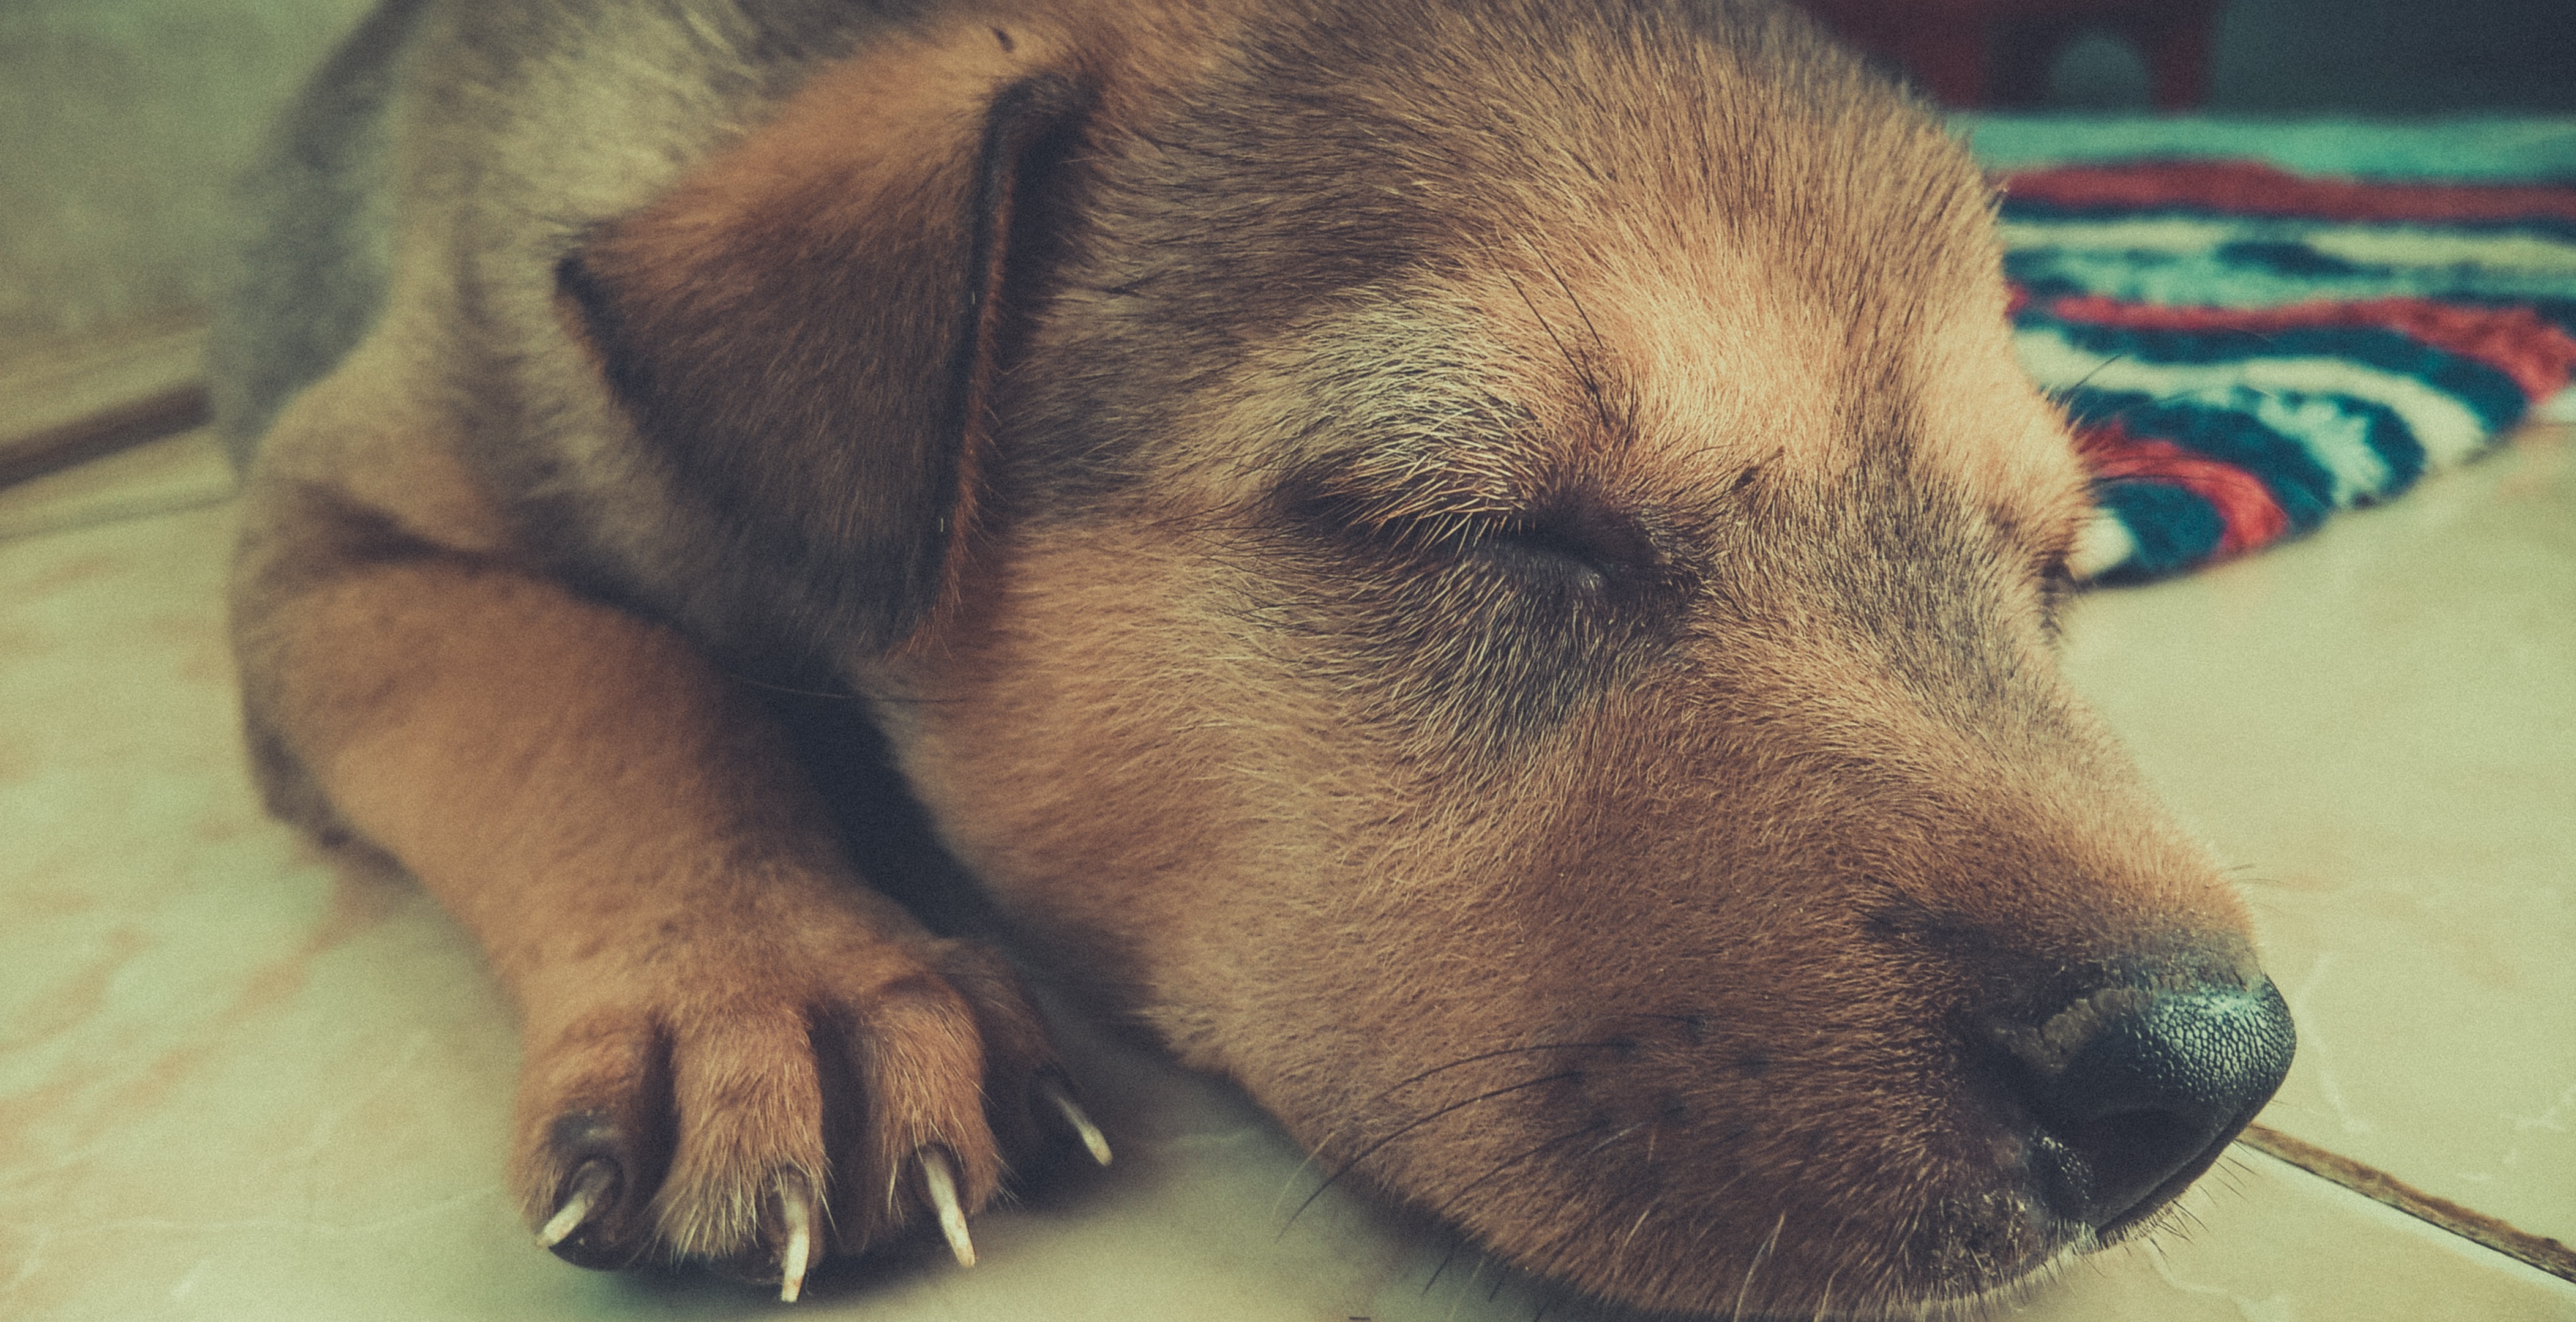
puppy, dog, animal, cute, canine, pet, fur, portrait, sleeping, mammal, friendship, close up, nose, sleep, snout, little, vertebrate, domestic, adorable, street dog, dog like mammal, dog breed group